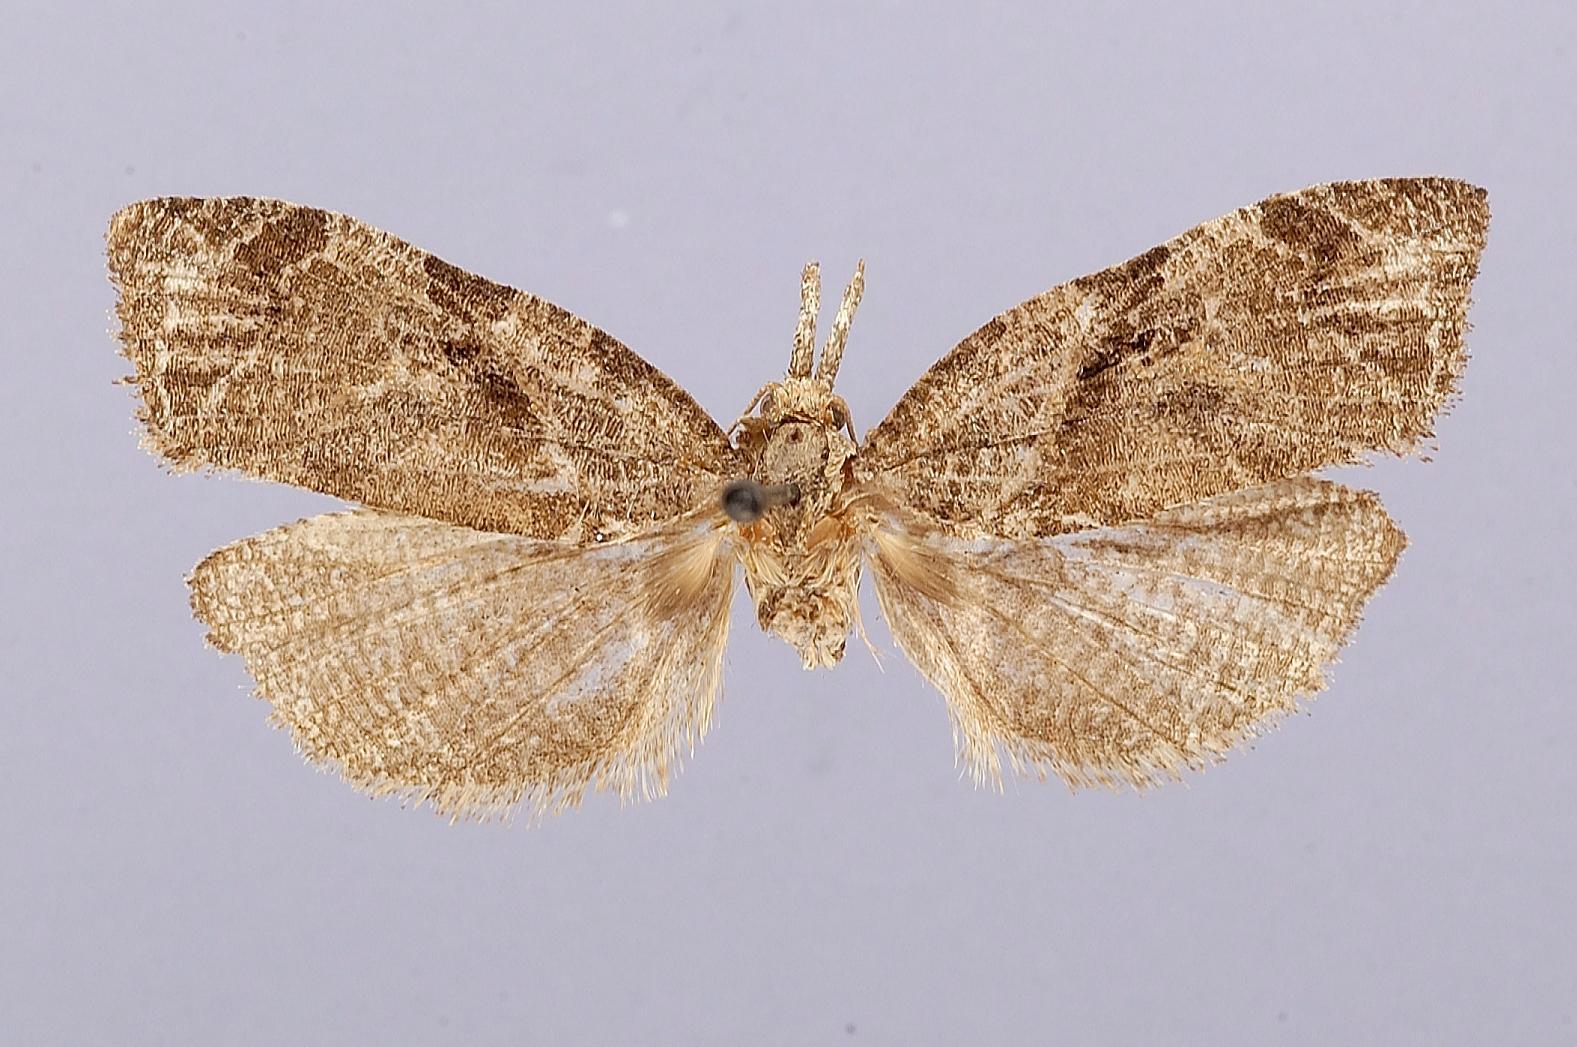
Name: Hysterosia gigantica
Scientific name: Hysterosia gigantica Busck, 1920
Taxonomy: Animalia, Arthropoda, Insecta, Lepidoptera, Tortricidae
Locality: Distrito Federal, Mexico City, Distrito Federal, Mexico
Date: [Not Stated]